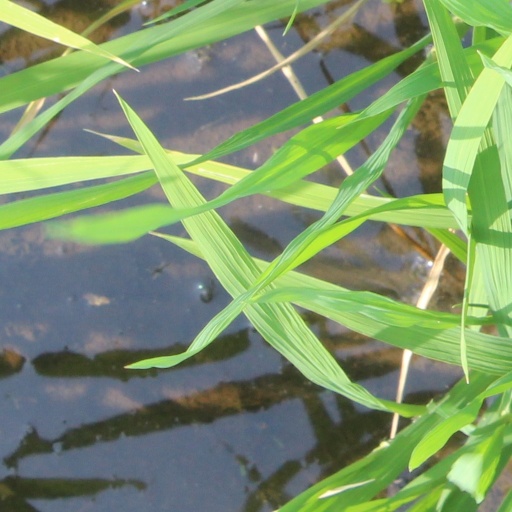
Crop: rice